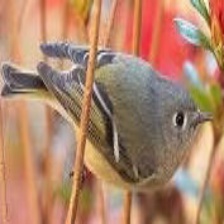
Species: RUBY CROWNED KINGLET
Scientific name: REGULUS CALENDULA